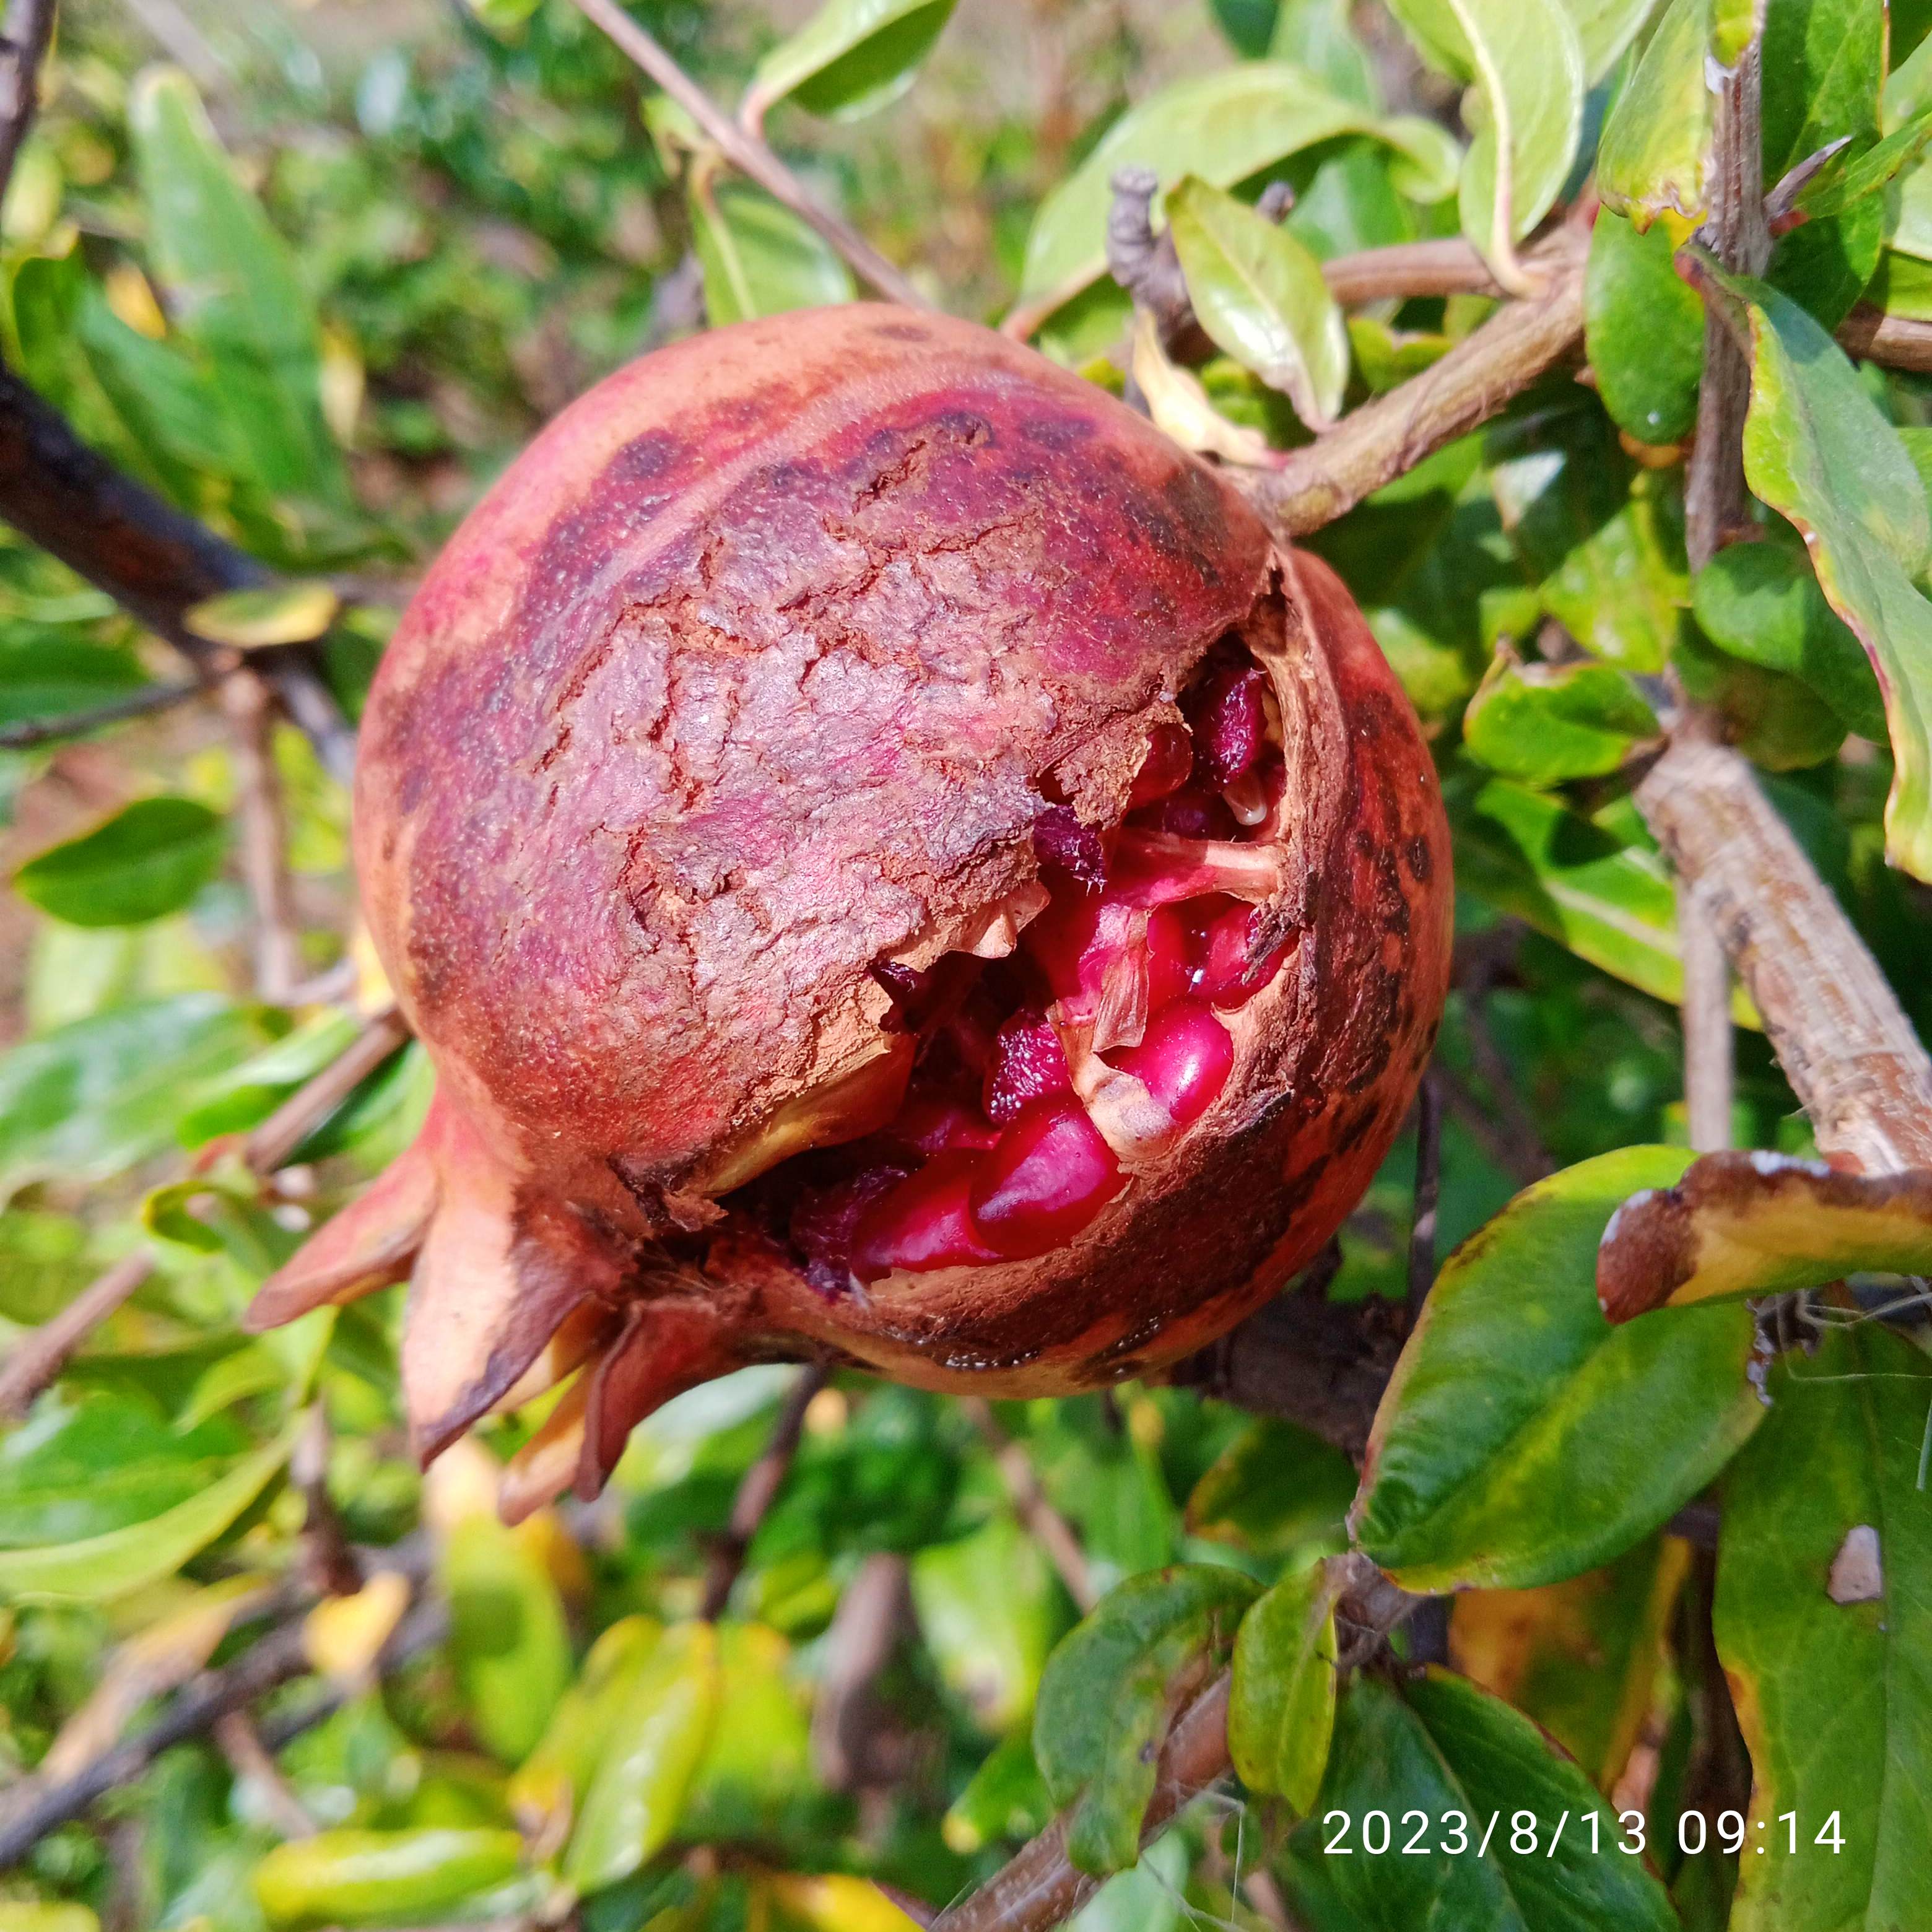
Label: Bacterial_Blight